William Pepperrell House

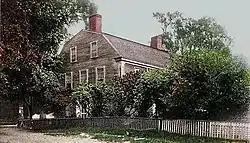

The William Pepperrell House is a historic house at 94 Pepperrell Road (Maine State Route 103) in Kittery Point, Maine. Built about 1682 and later enlarged and restyled, it was at the time of its construction the grandest house in what is now the state of Maine. It is notable as the birthplace and home of Sir William Pepperrell (1696–1759) a leading businessman of the period whose greatest claim to fame was leading the 1745 Siege of Louisbourg during King George's War. The house was listed on the National Register of Historic Places in 1973.